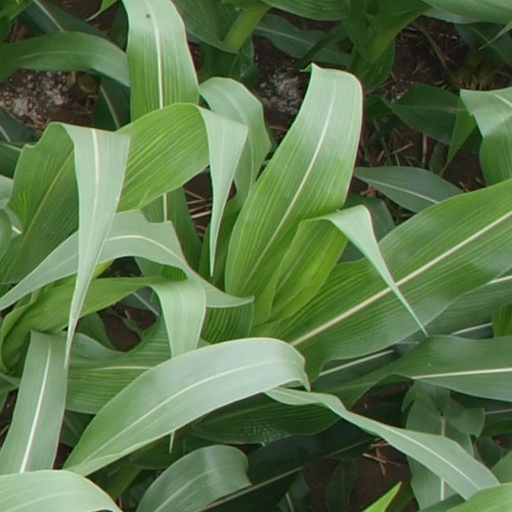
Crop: maize; corn